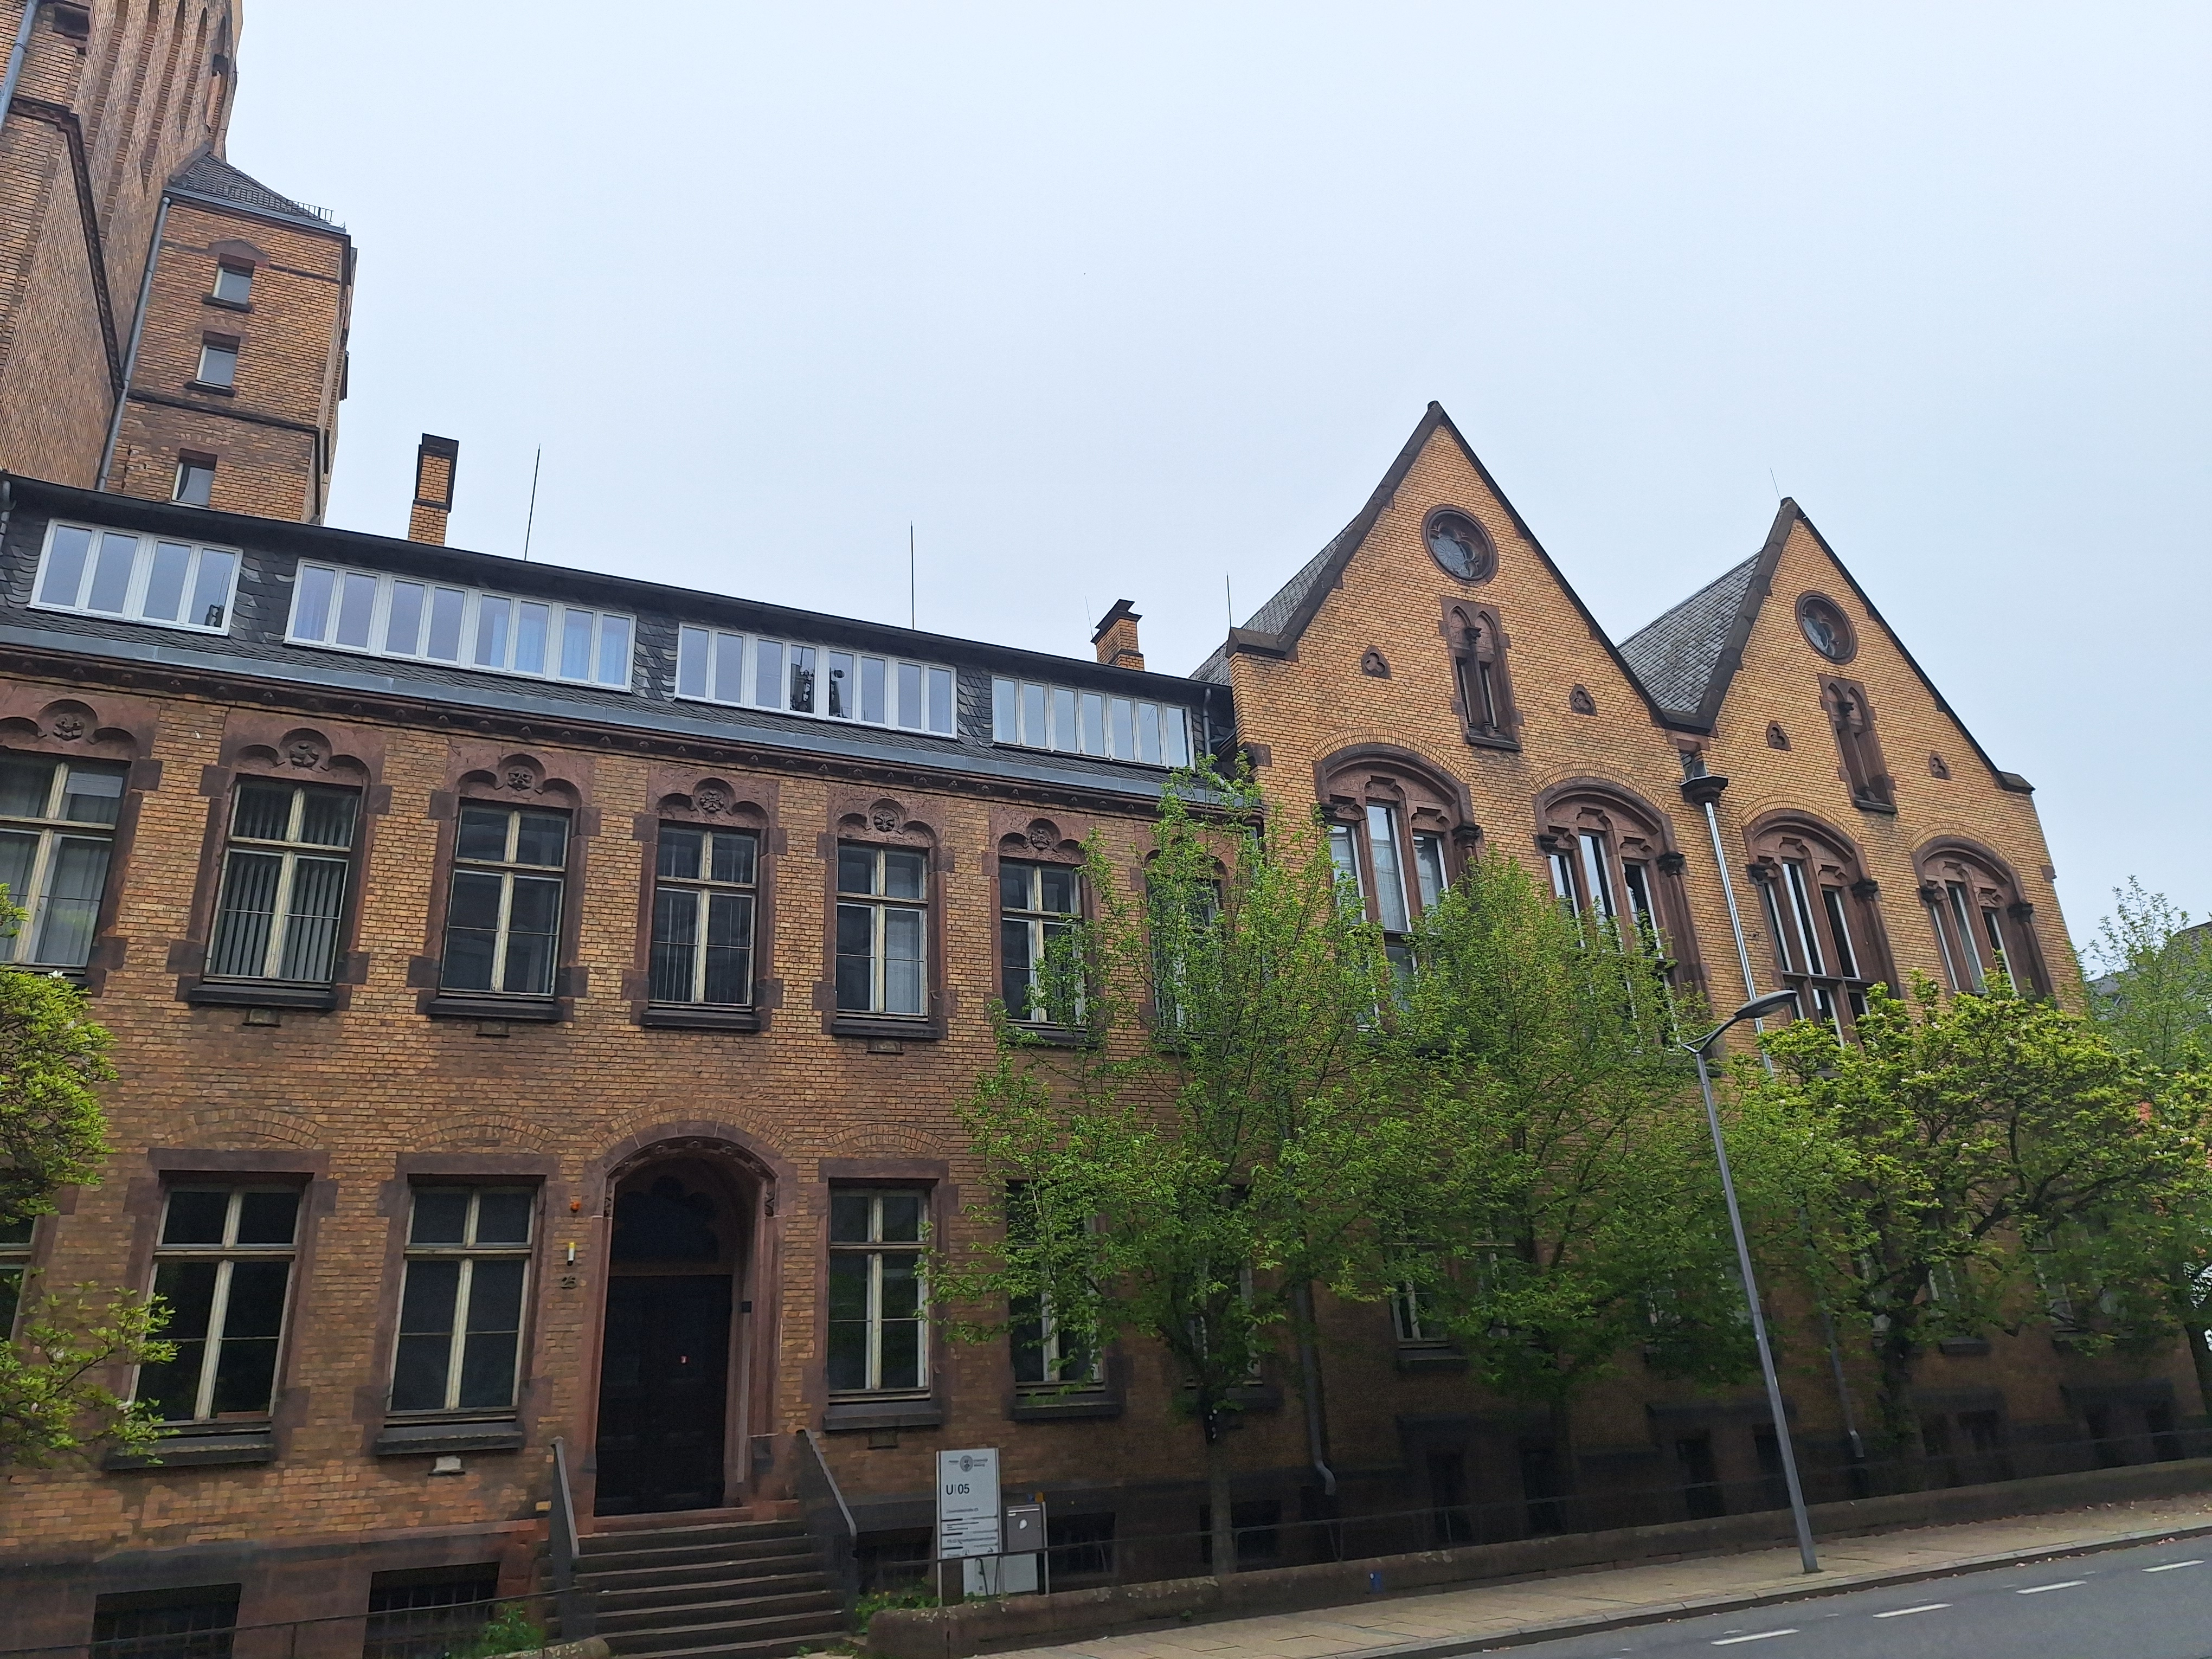
Building: Universitätsstraße 25